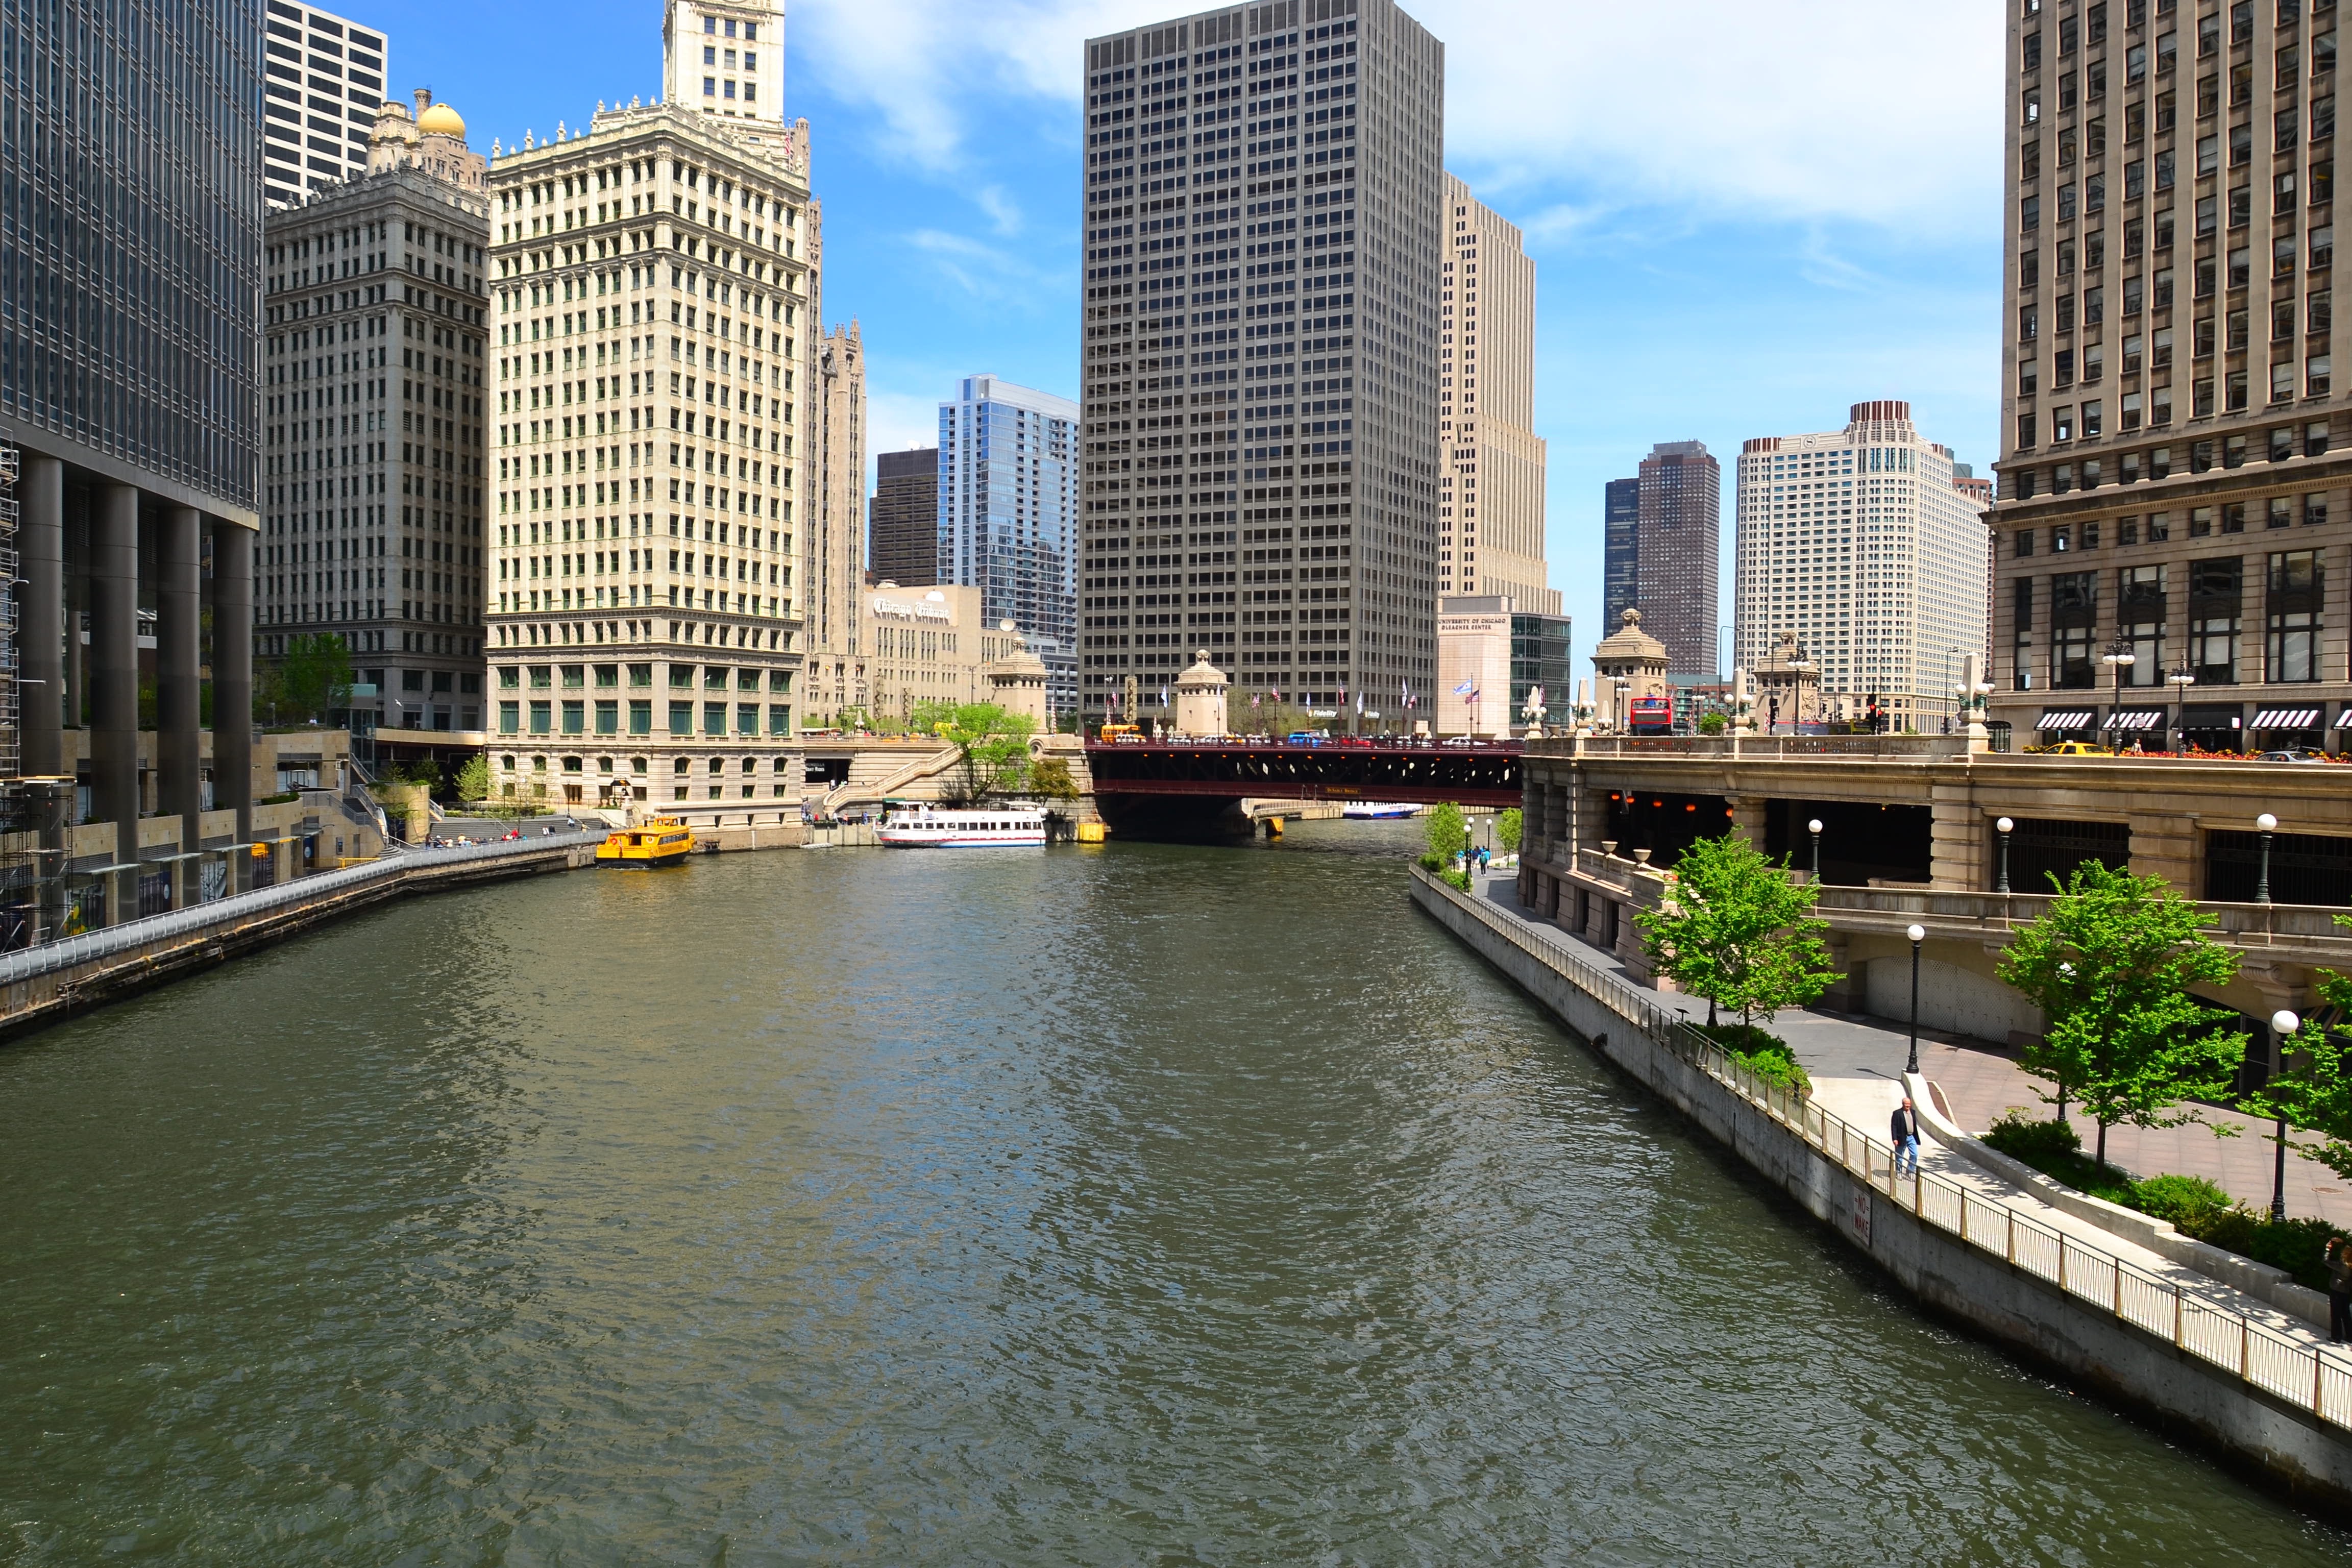
bridge, skyline, city, skyscraper, river, canal, cityscape, downtown, landmark, tourism, waterway, tower block, metropolis, condominium, urban area, geographical feature, human settlement, metropolitan area